Foreign direct investment in Iran

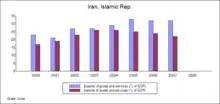
Iran's trade balance (2000–2007)

Free-trade (FTZ) and special economic zones (SEZ) have been established to provide additional investment incentives such as: